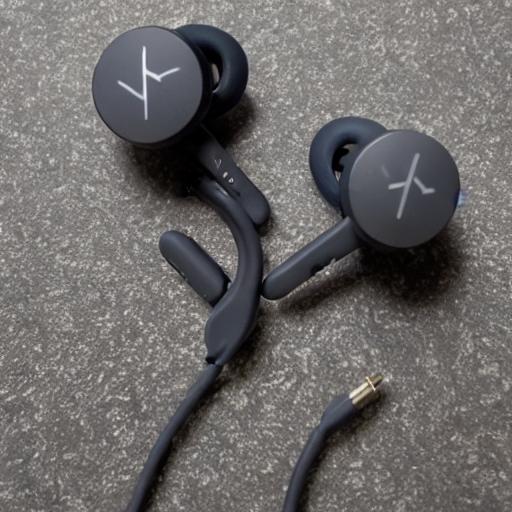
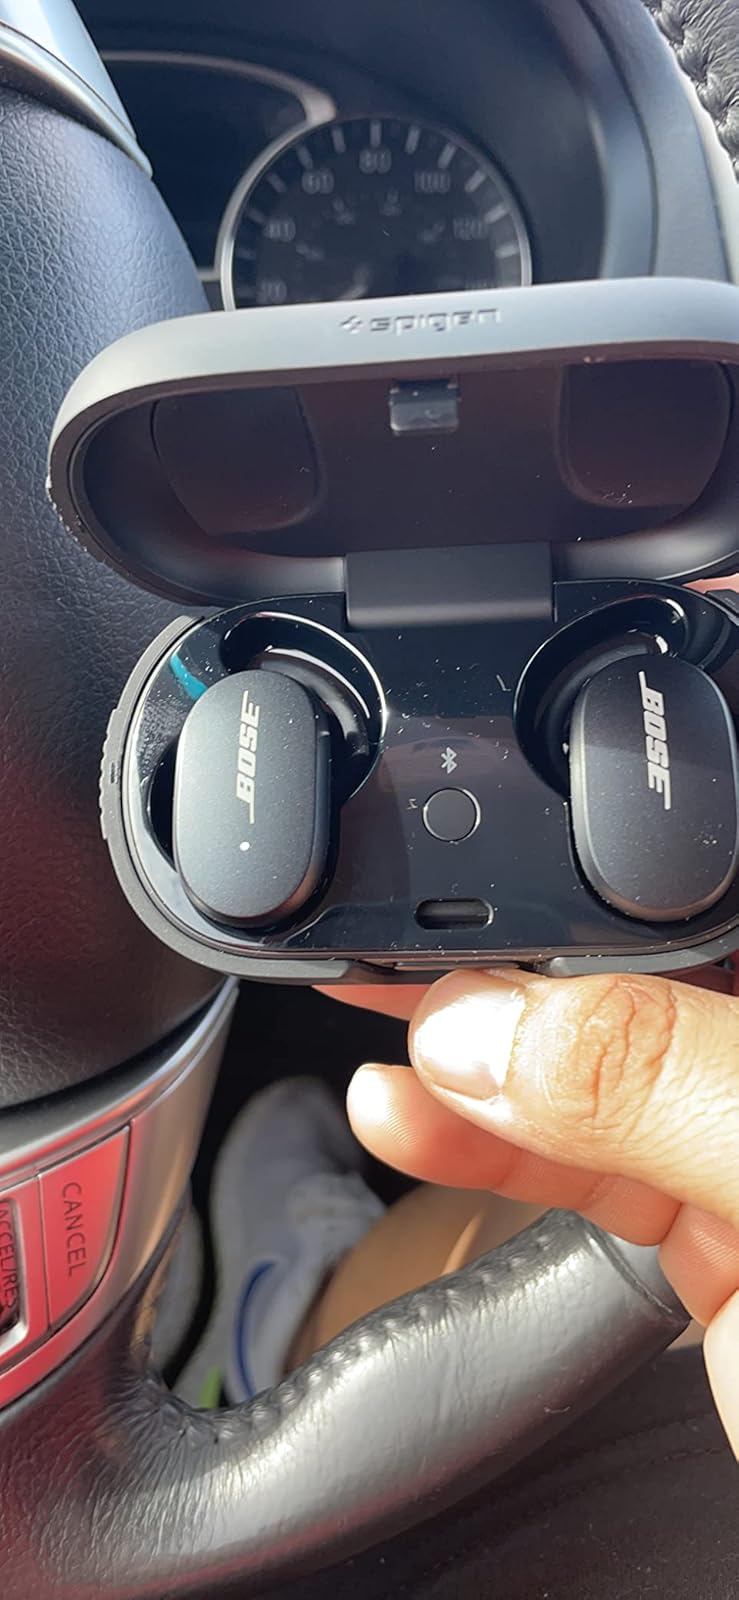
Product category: earbuds
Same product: no